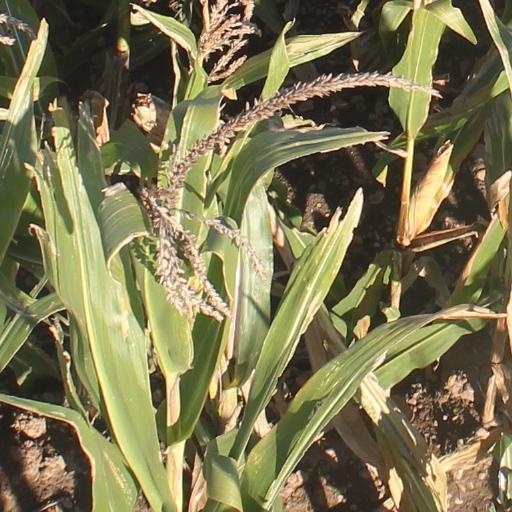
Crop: maize; corn